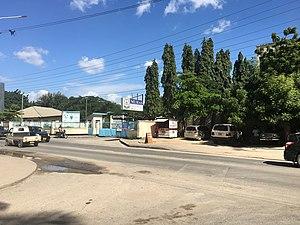
Muhimbili University of Health and Allied Sciences est une université publique située à Dar es Salam, en Tanzanie. Elle est accréditée par le gouvernement.